Cosmology in the Muslim world

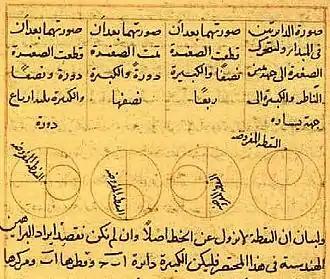
The Tusi-couple is a mathematical device invented by Nasir al-Din al-Tusi in which a small circle rotates inside a larger circle twice the diameter of the smaller circle. Rotations of the circles cause a point on the circumference of the smaller circle to oscillate back and forth in linear motion along a diameter of the larger circle.

Al-Ghazali, in "The Incoherence of the Philosophers", defends the Ash'ari doctrine of a created universe that is temporally finite, against the Aristotelian doctrine of an eternal universe. In doing so, he proposed the modal theory of possible worlds, arguing that their actual world is the best of all possible worlds from among all the alternate timelines and world histories that God could have possibly created.